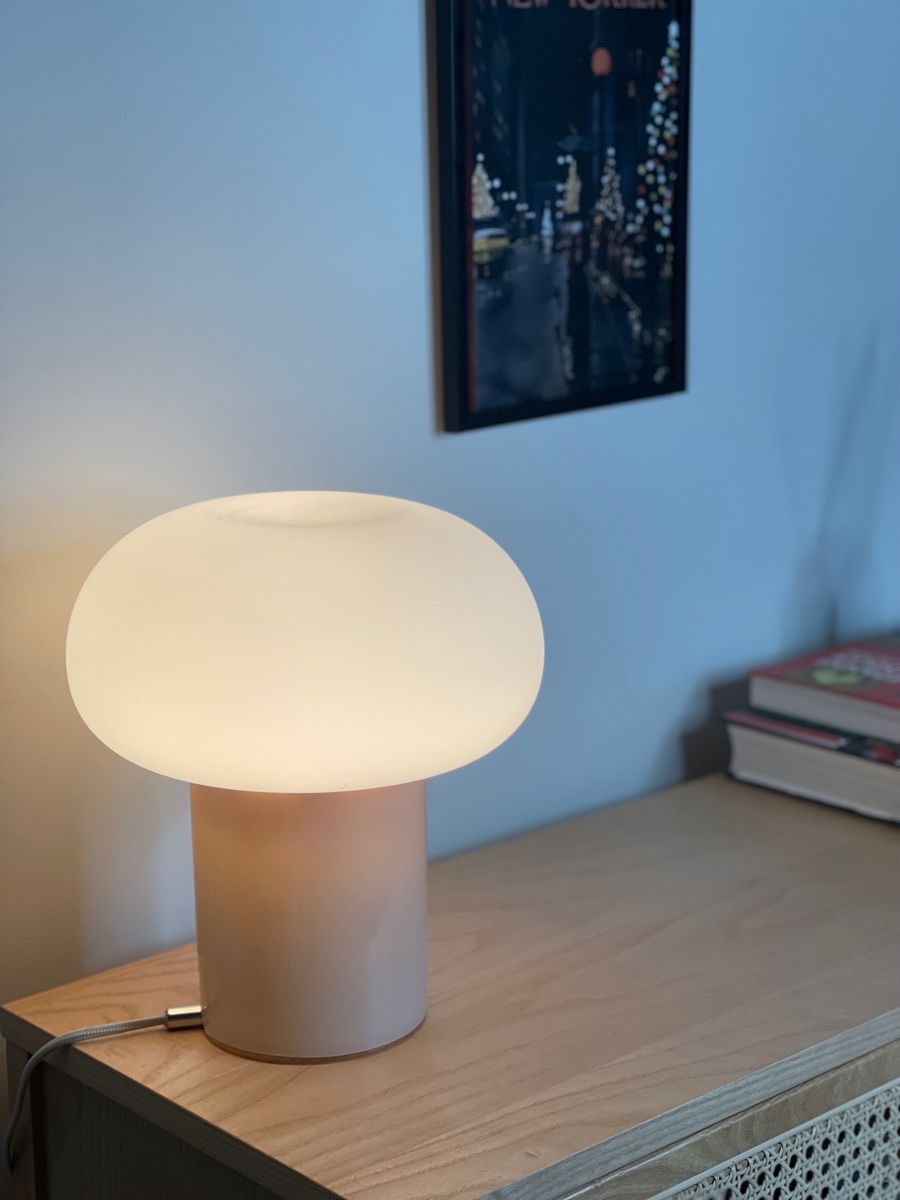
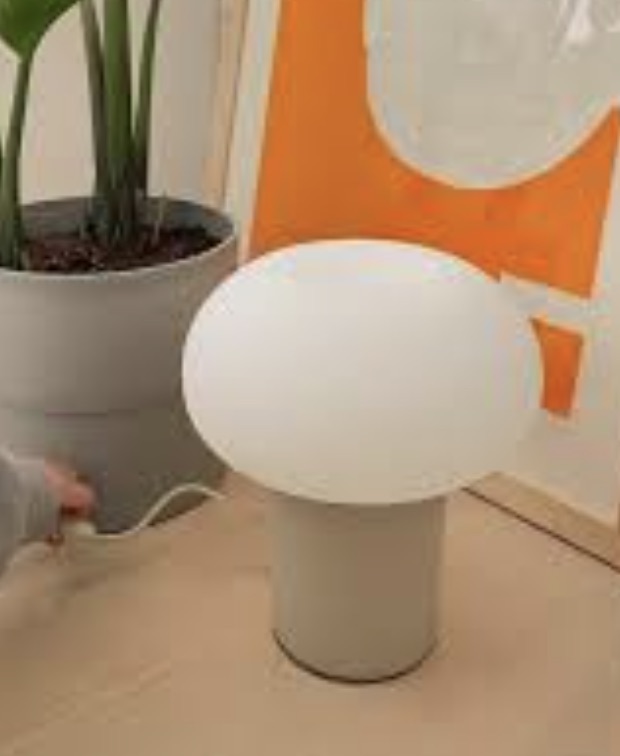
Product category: misc
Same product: yes